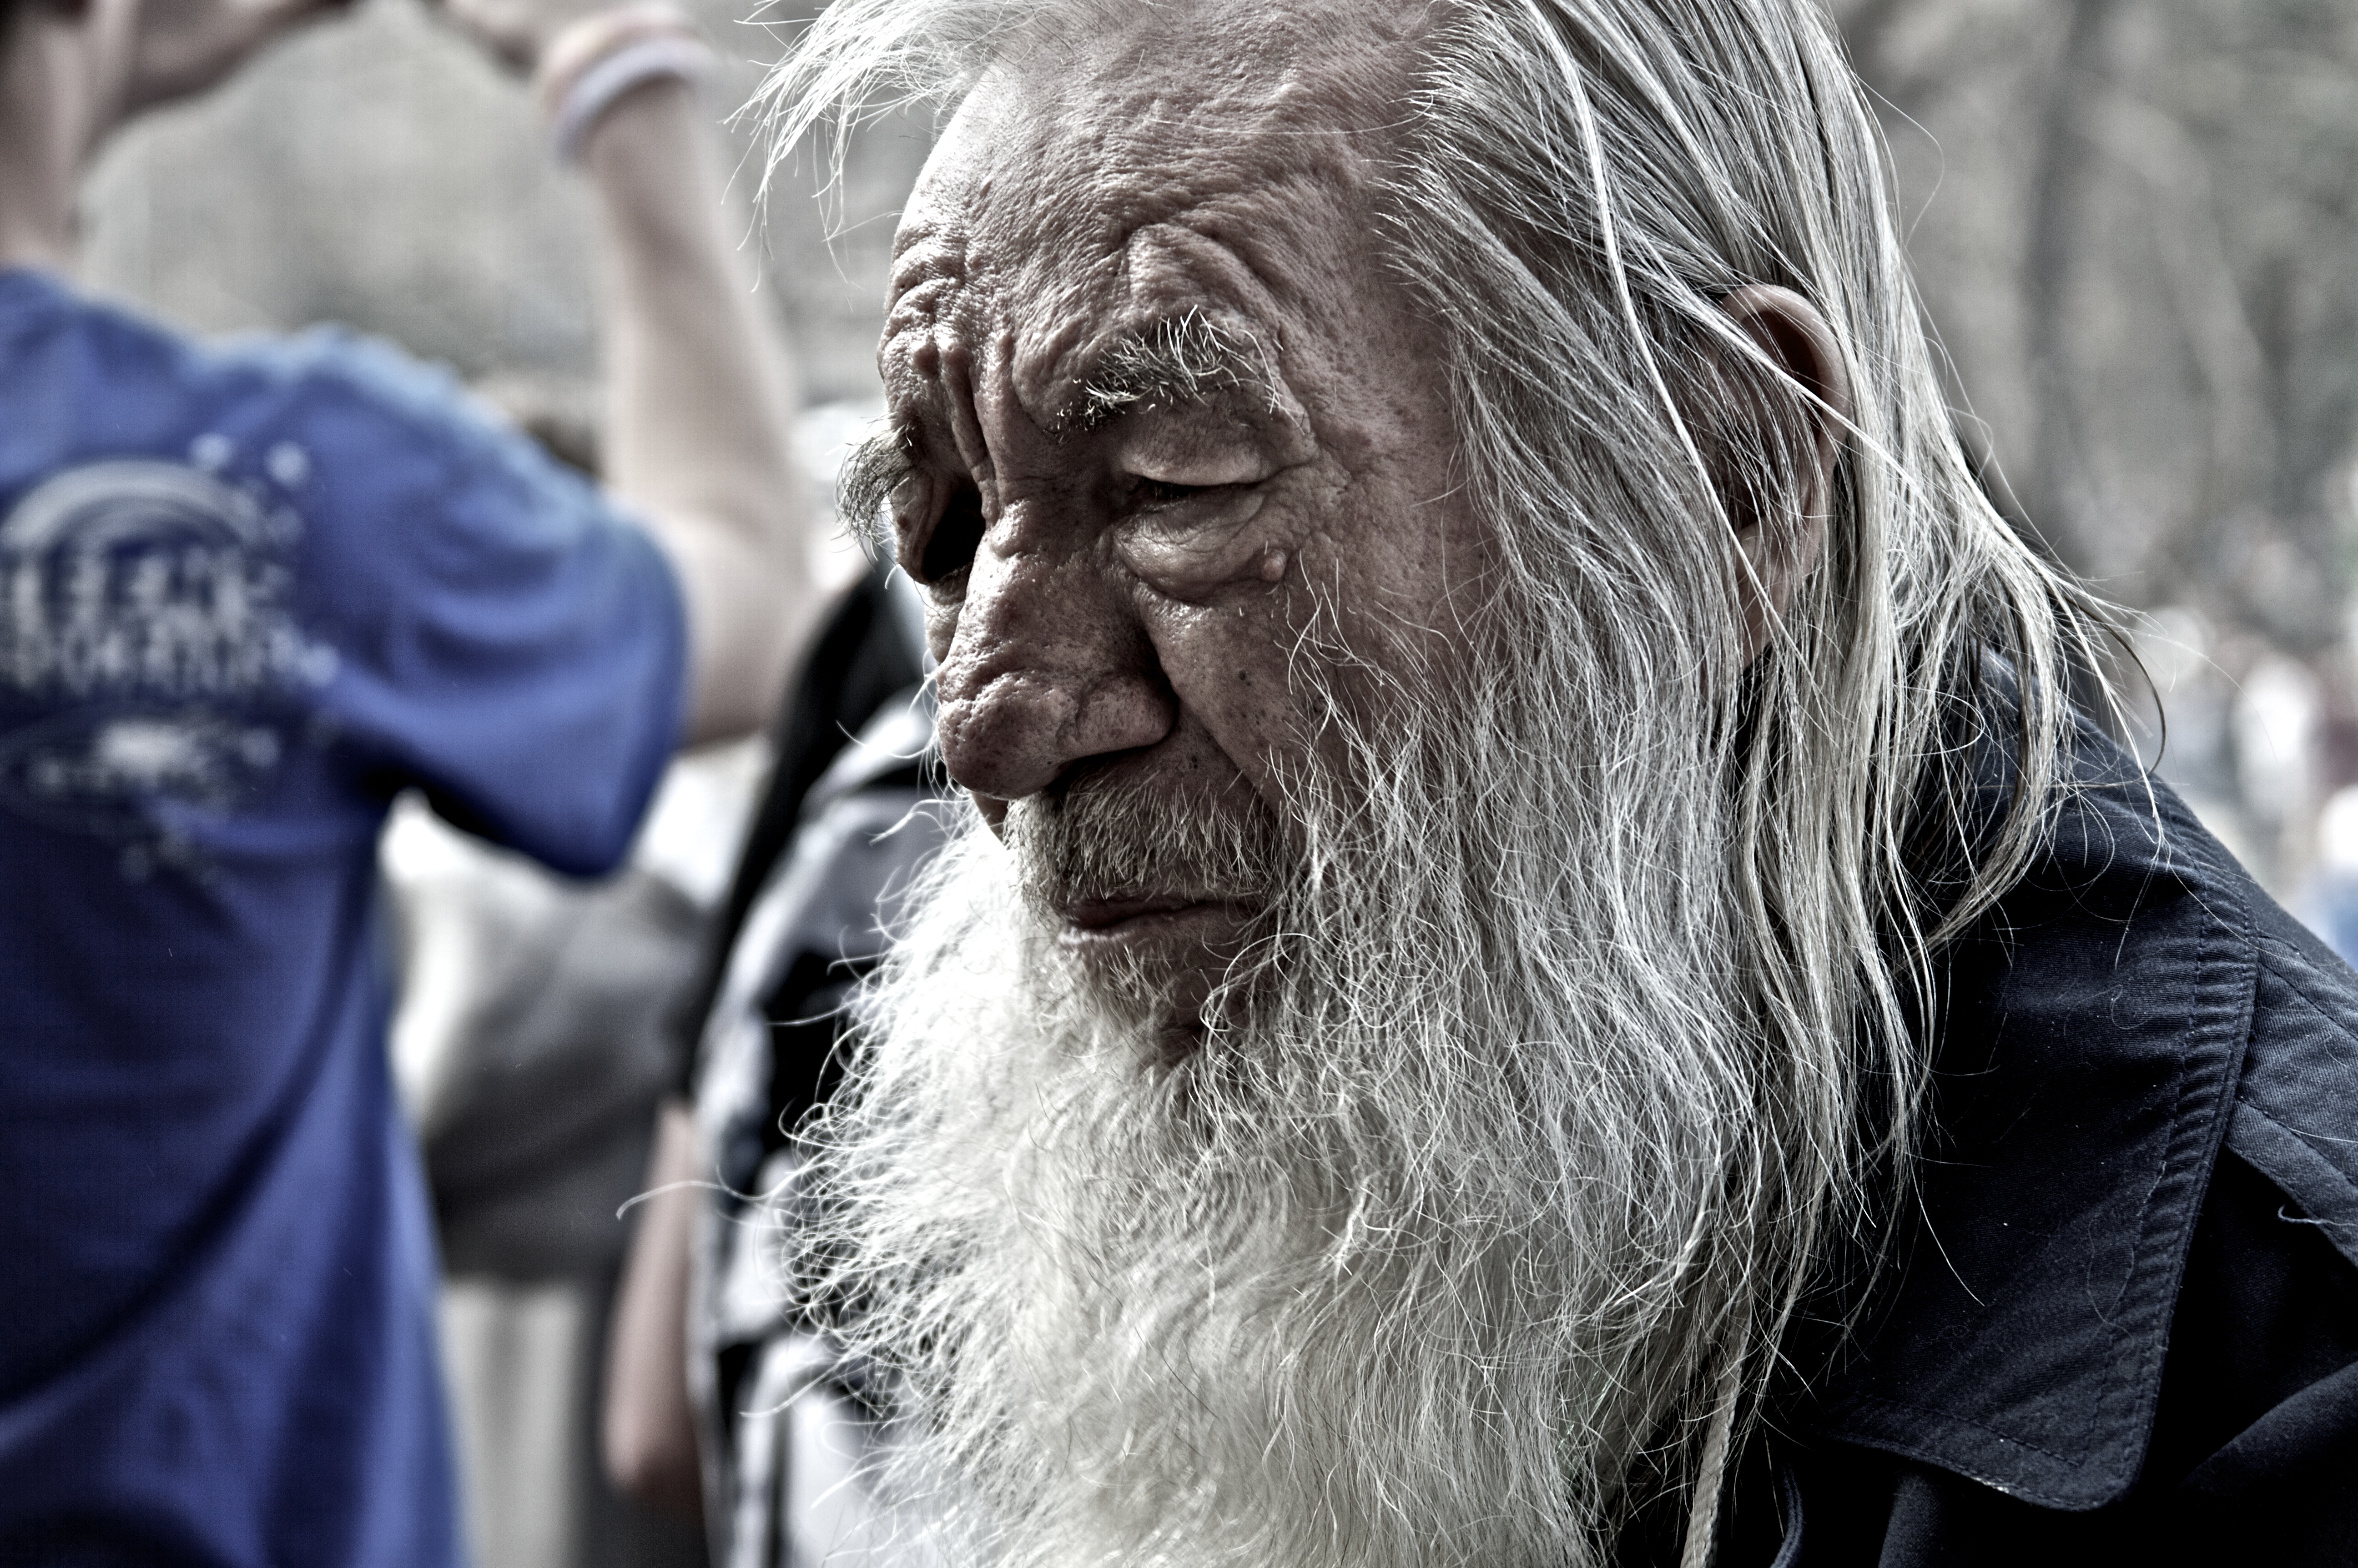
man, person, sharp, people, old, pot, statue, portrait, canon, ancient, weed, temple, canon7d, 7d, detail, 420, grizzled, facial hair